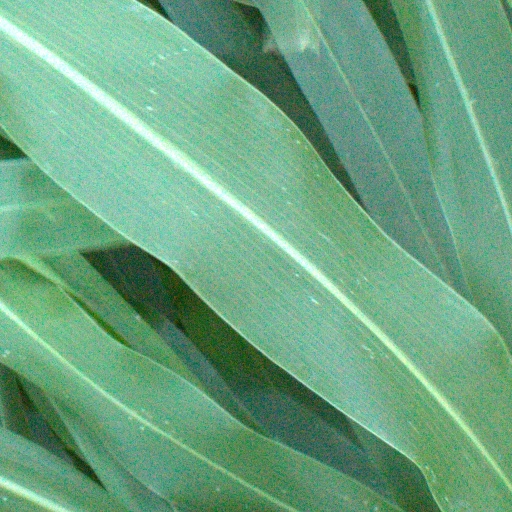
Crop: sorghum